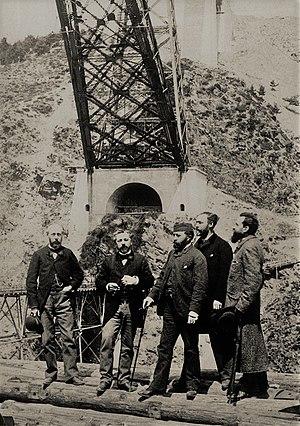
L'ingénieur Gustave Eiffel et ses collaborateurs dont Léon Boyer et Henri Louis Duret au pied du Viaduc de Garabit
Henri Louis Duret est un polytechnicien et ingénieur civil français, né le 14 juillet 1849 à Laroche-Saint-Cydroine et mort le 1ᵉʳ juin 1886 à Panama, à 36 ans.